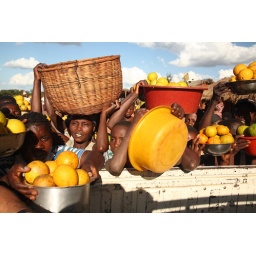
Roadside fruit sellers crowd around a car offering oranges (photo credit: ILRI/Mann).